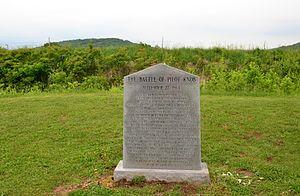
La bataille de fort Davidson, aussi connue comme la bataille de Pilot Knob, est l'engagement d'ouverture du raid du Missouri de Price pendant la guerre de Sécession. Cet engagement s'est produit le 27 septembre 1864, juste à l'extérieur de Pilot Knob dans le comté d'Iron, au Missouri. Bien que moins nombreux à plus de un contre dix, les défenseurs de l'Union réussissent à repousser les assauts confédérés répétés contre leurs œuvres, et peuvent s'enfuir pendant la nuit en exploitant un trou dans les lignes du siège sudiste. Les rebelles attaquants prennent possession du fort le lendemain, mais les pertes en hommes et la consommation des munitions de Price mettent fin à son objectif de capturer St. Louis pour la Confédération.